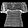
Label: Shirt